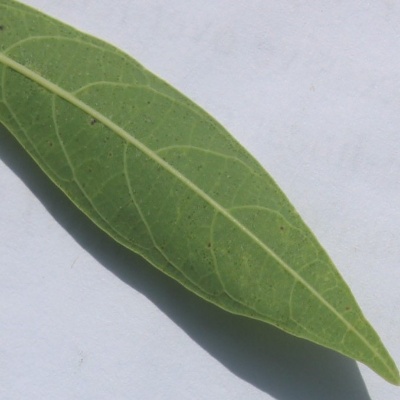
Crop: Cassava
Condition: bacterial blight